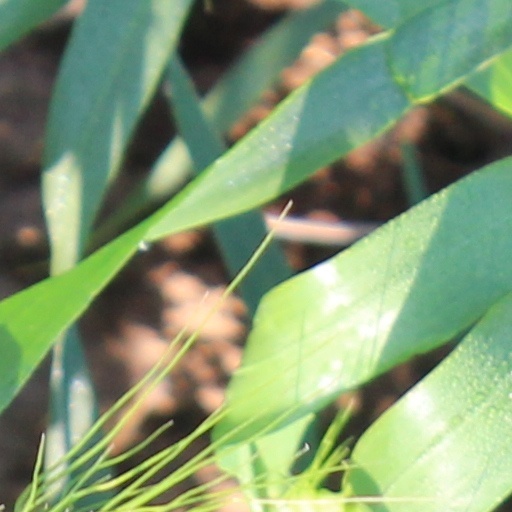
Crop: wheat